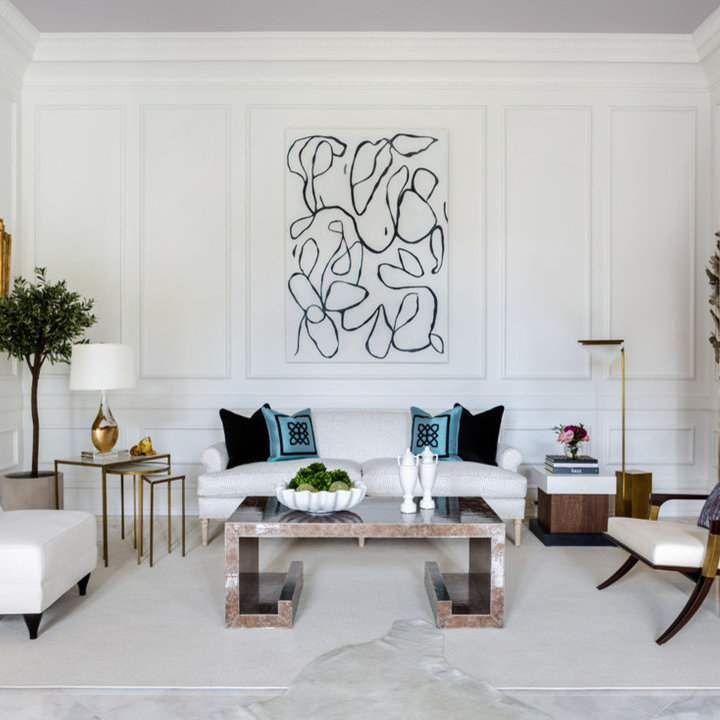
Style: Glamour